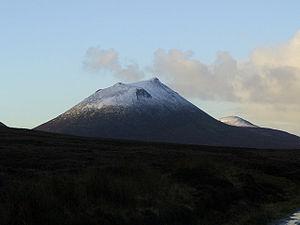
Le Morven, en gaélique écossais A' Mhòr Bheinn, est une montagne du Royaume-Uni située dans le nord de l'Écosse, dans les Highlands. Avec 706 mètres d'altitude, il est le point culminant du Caithness.